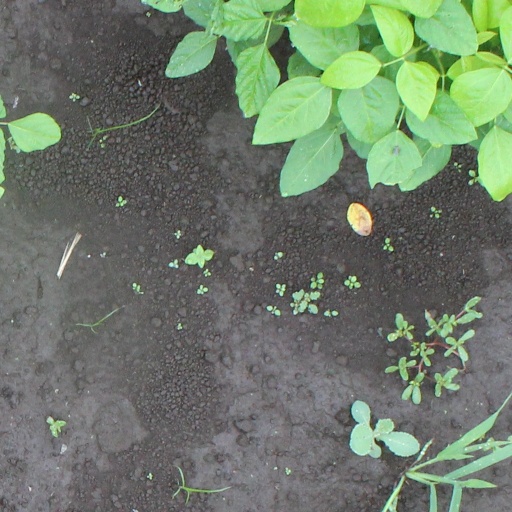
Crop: soybean